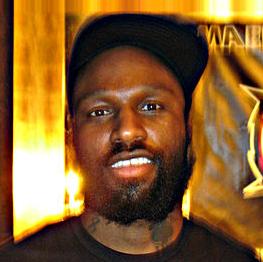
Age: 30